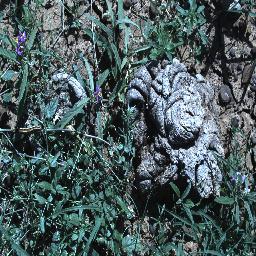
Label: negative